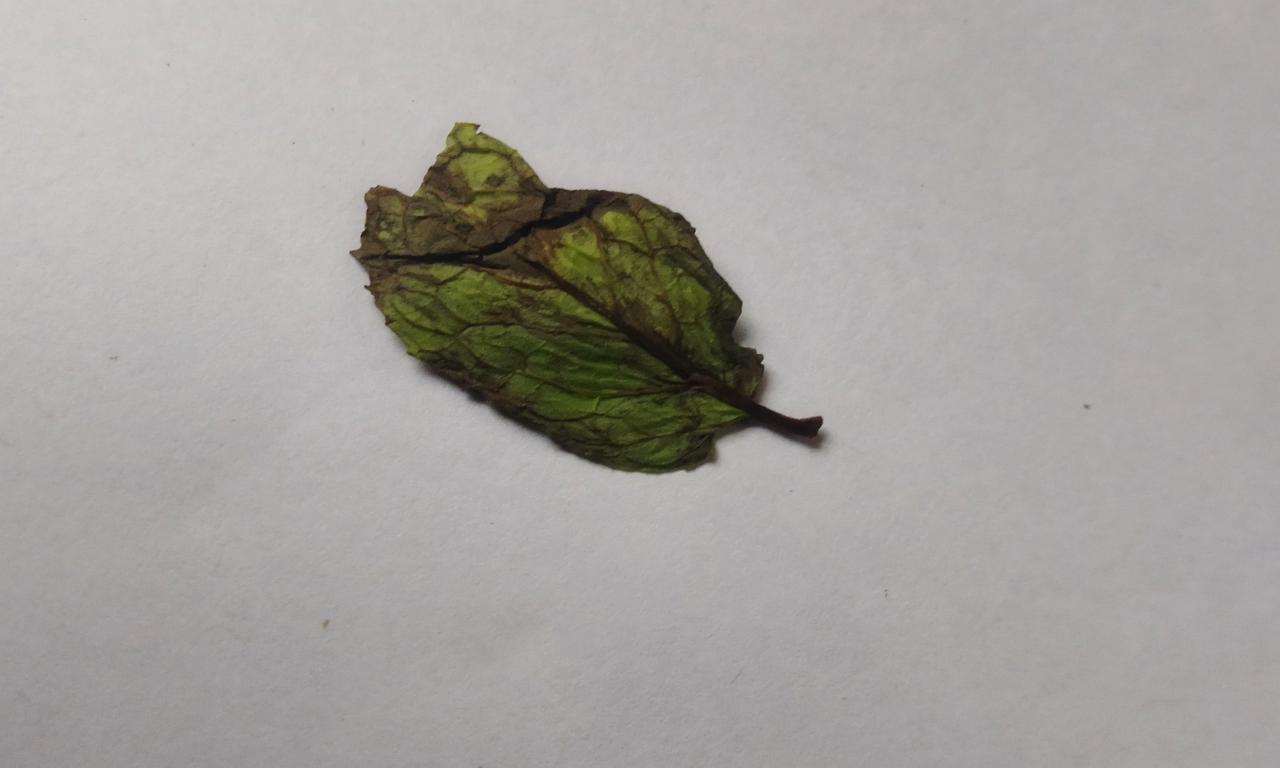
Label: Spoiled